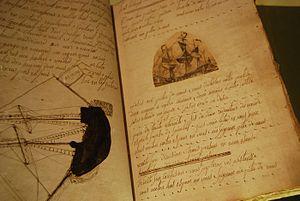
Page du manuscrit des Avanturio
Jean Conan, né le 3 septembre 1765 dans le faubourg de Sainte-Croix à Guingamp et mort le 18 décembre 1834 à Trédrez est un poète breton.